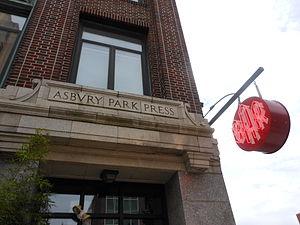
L’Asbury Park Press est un quotidien du matin américain publié à Neptune et couvrant l'actualité des comtés de Monmouth et Ocean, dans le New Jersey. Il existe depuis 1879.